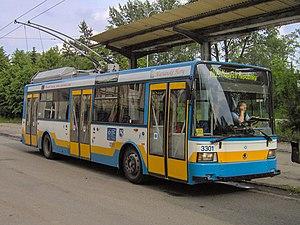
Le trolleybus d'Ostrava dessert la ville d'Ostrava en République tchèque. Ce réseau est exploité par l'entreprise publique Dopravním podnikem Ostrava.